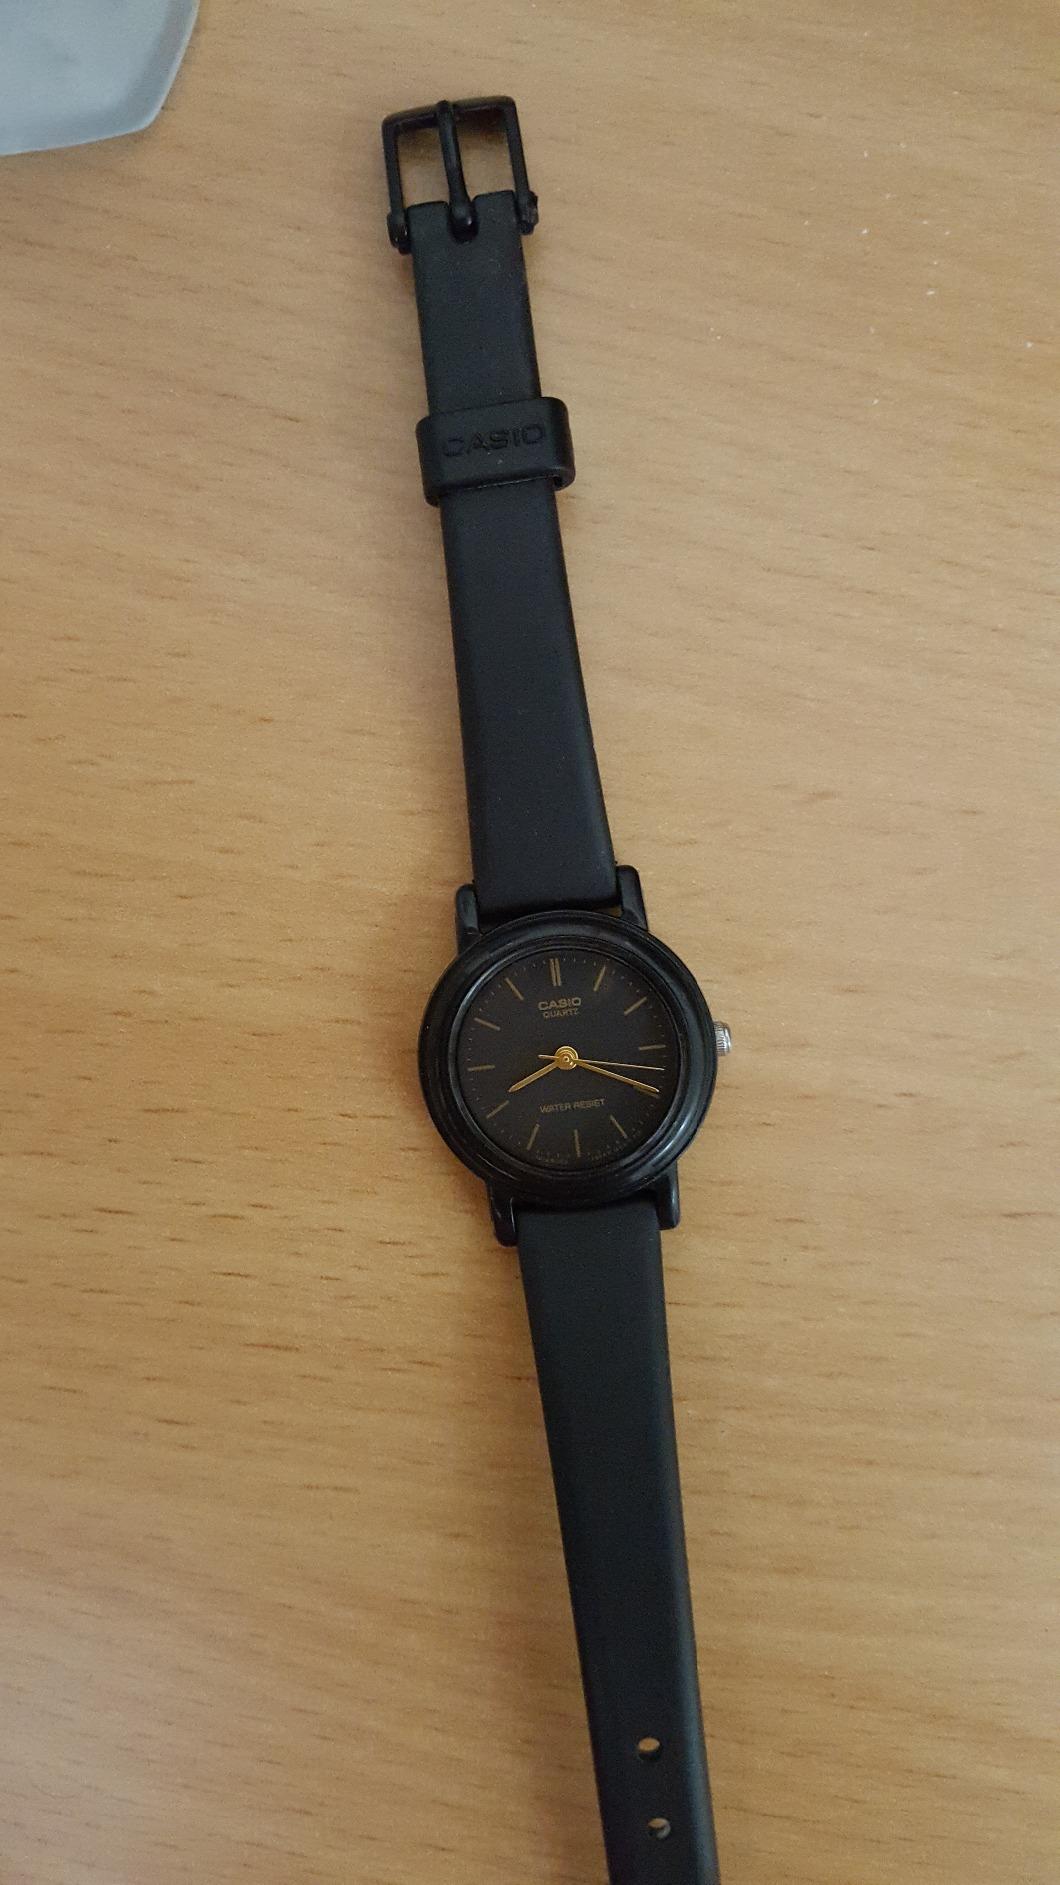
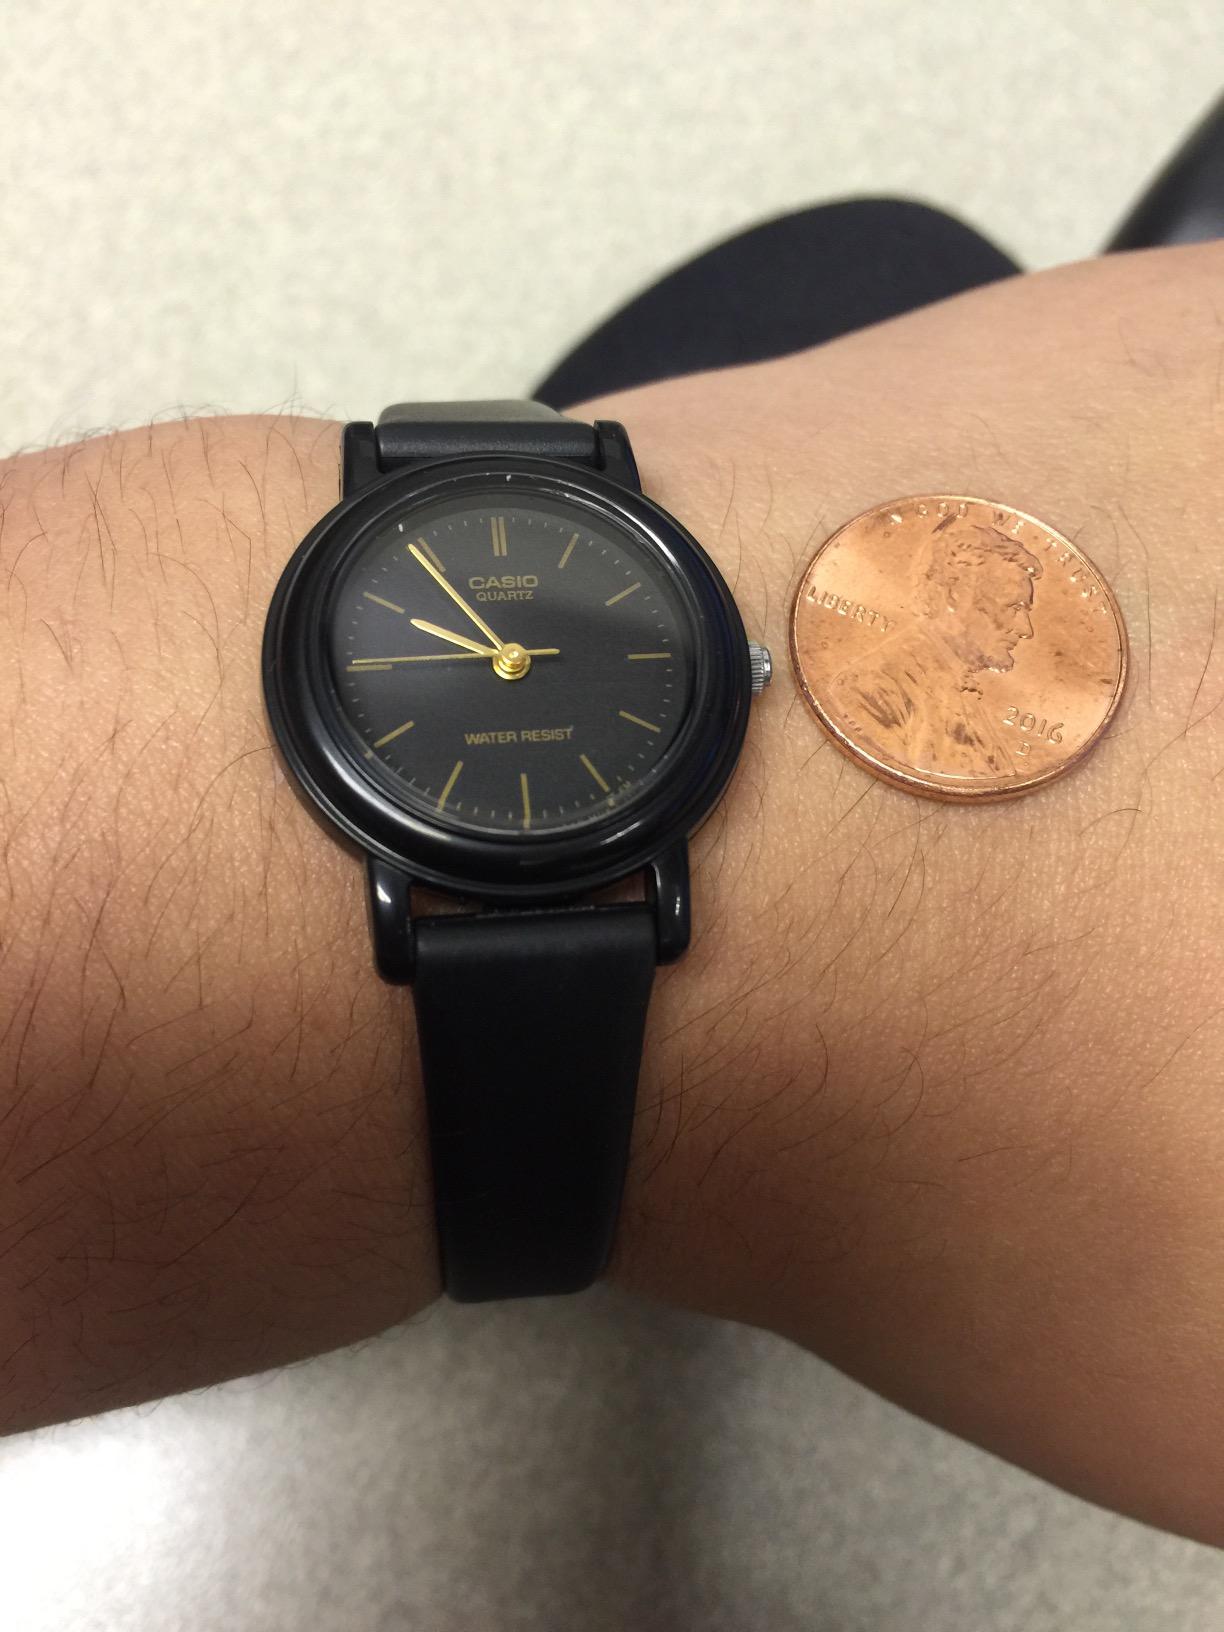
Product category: accessories_watch
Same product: yes